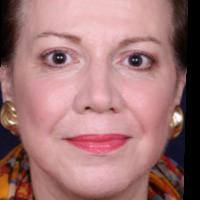
Age group: age 56-65